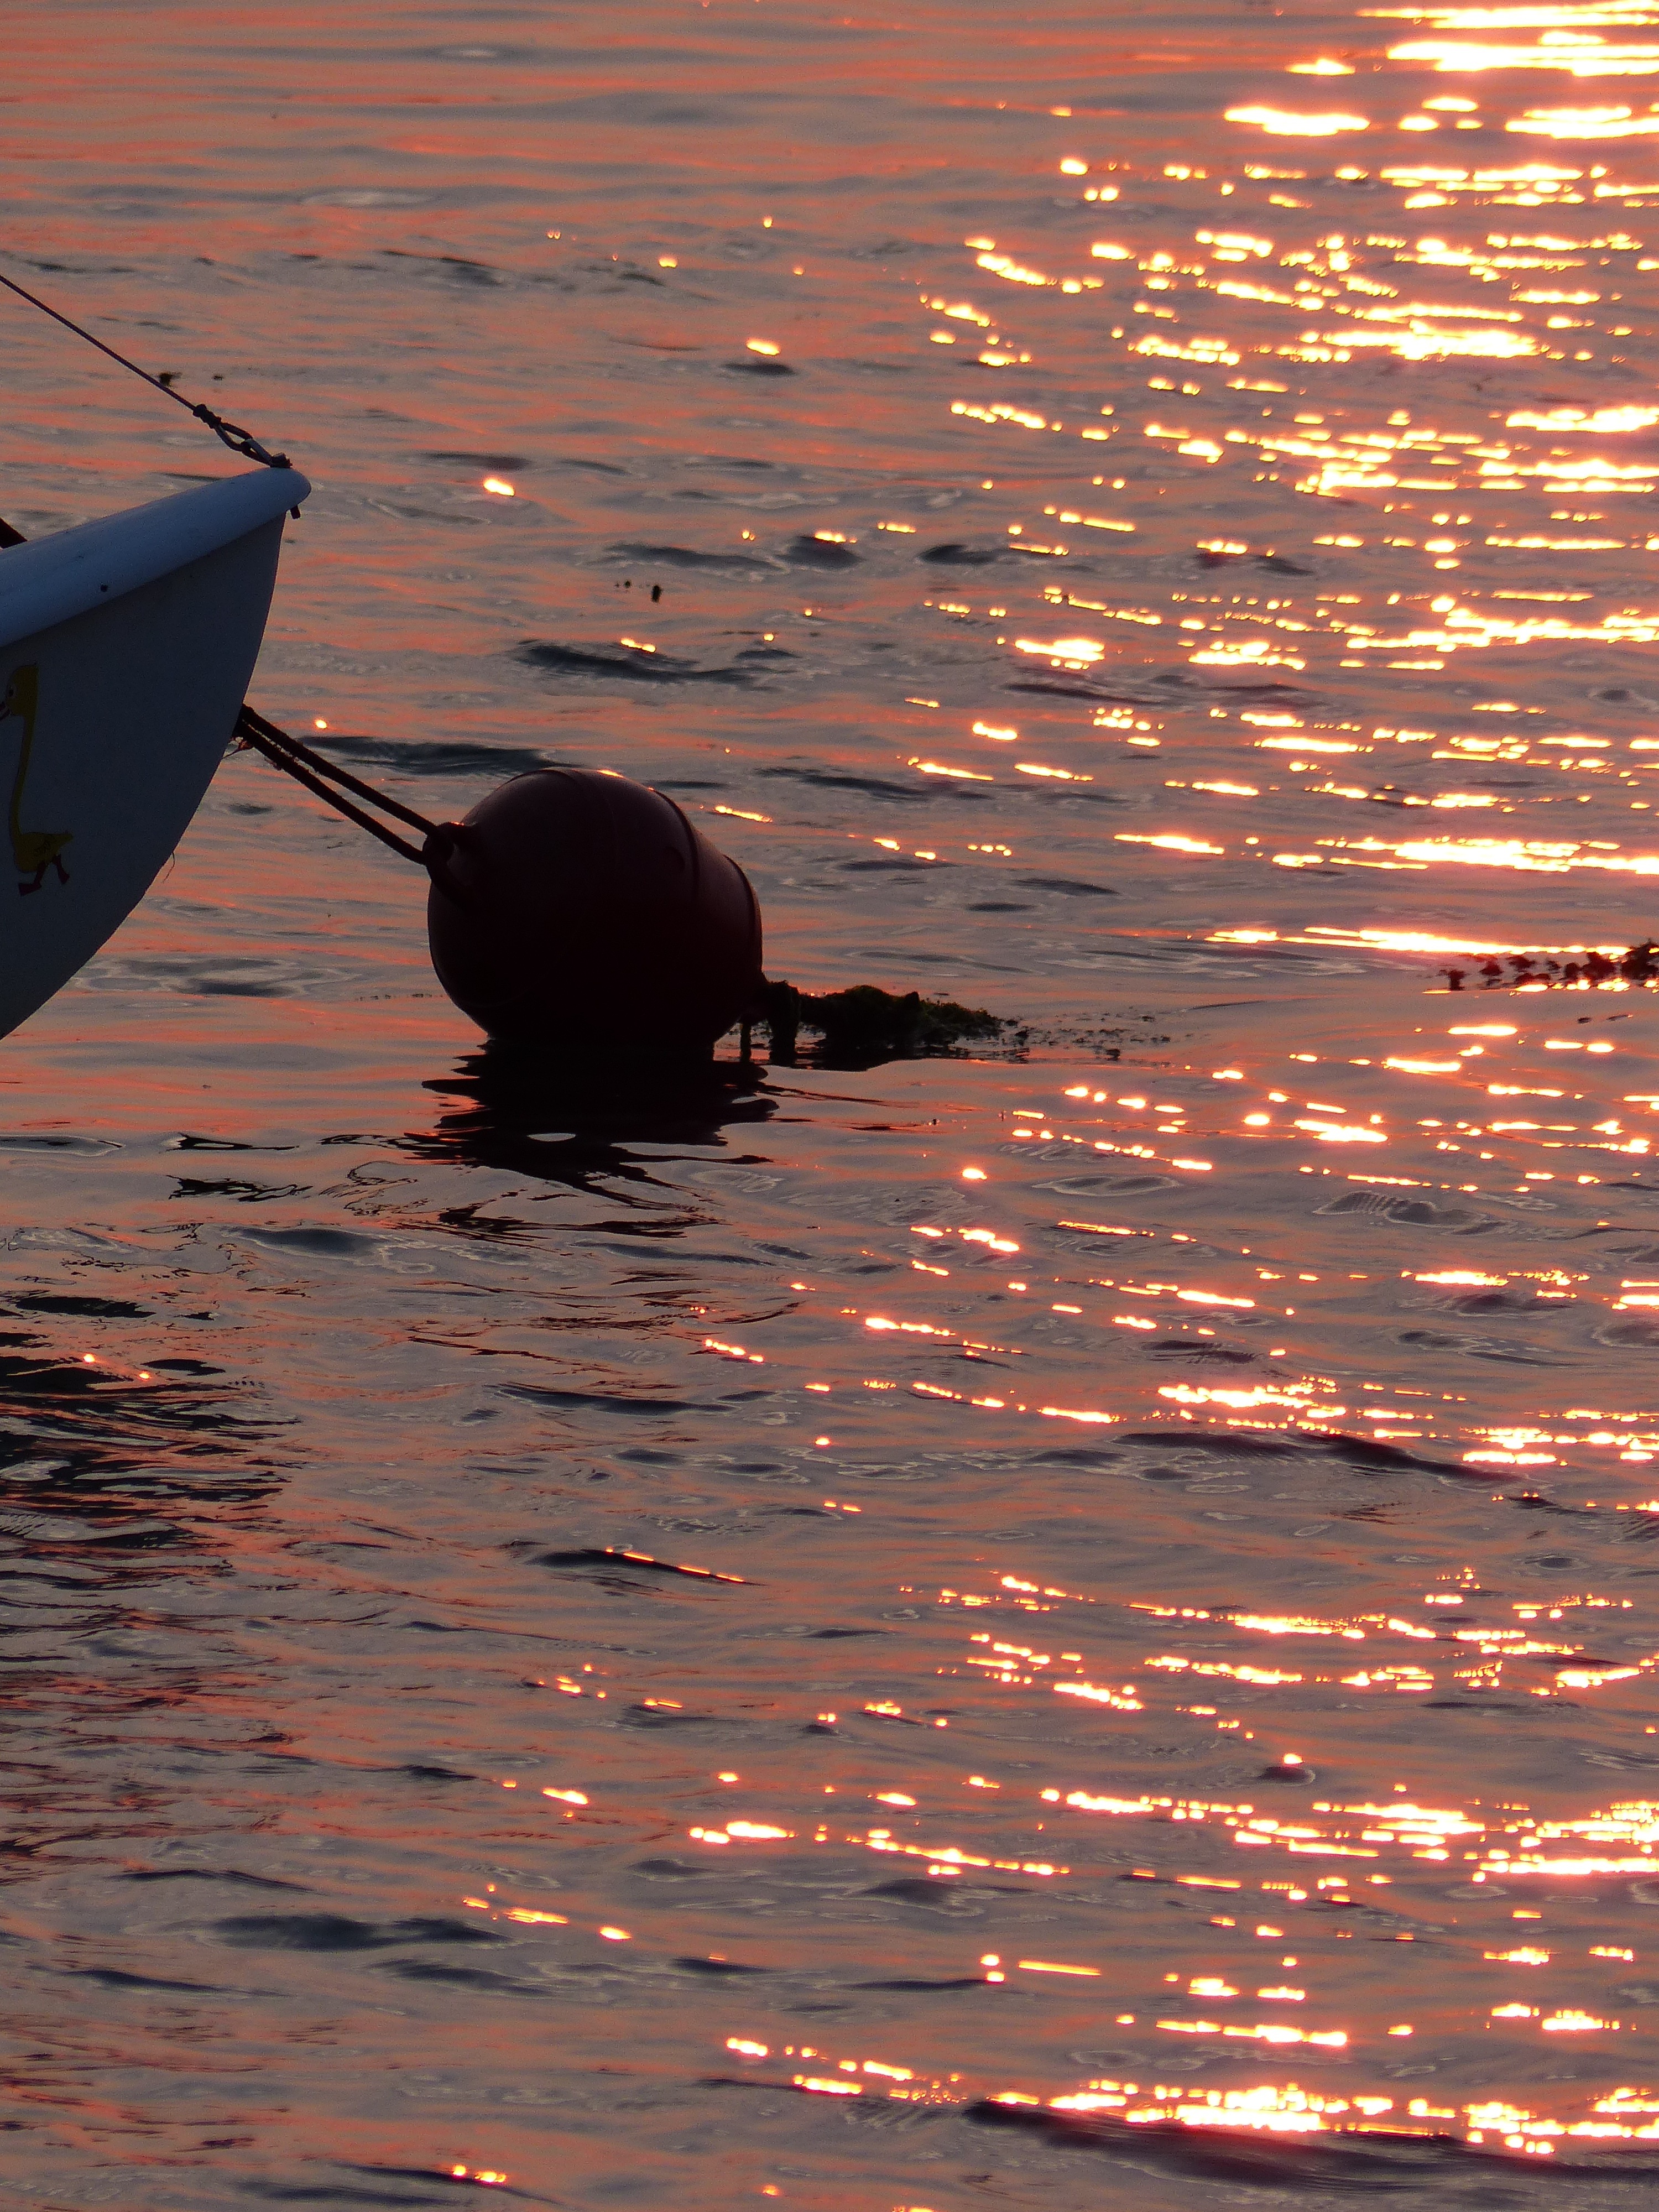
sea, coast, water, ocean, sunrise, sunset, boat, sunlight, morning, wave, dawn, dusk, evening, reflection, vehicle, buoy